Cultural depictions of Charles V, Holy Roman Emperor

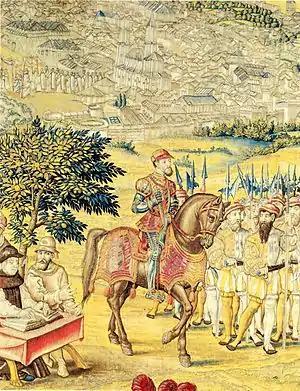
Charles V in the "Conquest of Tunis"

Some authors opine that the task was simply too much for one man to handle. Geoffrey Parker writes that, "given the size and complexity of his transatlantic empire, the past provided no model". Reviewing Parker's work, Francis P. Sempa notes that, "His [Charles V's] empire was the first modern European hegemon. Others—Louis XIV, Napoleon I, Kaiser Wilhelm II, Hitler's Germany, and the Soviet Union—would follow."